Sun Yat Sen Memorial House

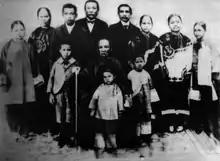
Dr. Sun (Back row, fourth from the left) and his family in Honolulu, circa 1901.

Known formerly as "Mansion of Sun", the House was built in 1912 as residence for his first wife, Lu Muzhen. It is located within walking distance of Lou Lim Ieoc Garden where Dr. Sun once stay during his later visits to Macau in 1912. Designed in mock-moorish style, the House is a three-storey high building with ornate verandahs and spacious courtyards.